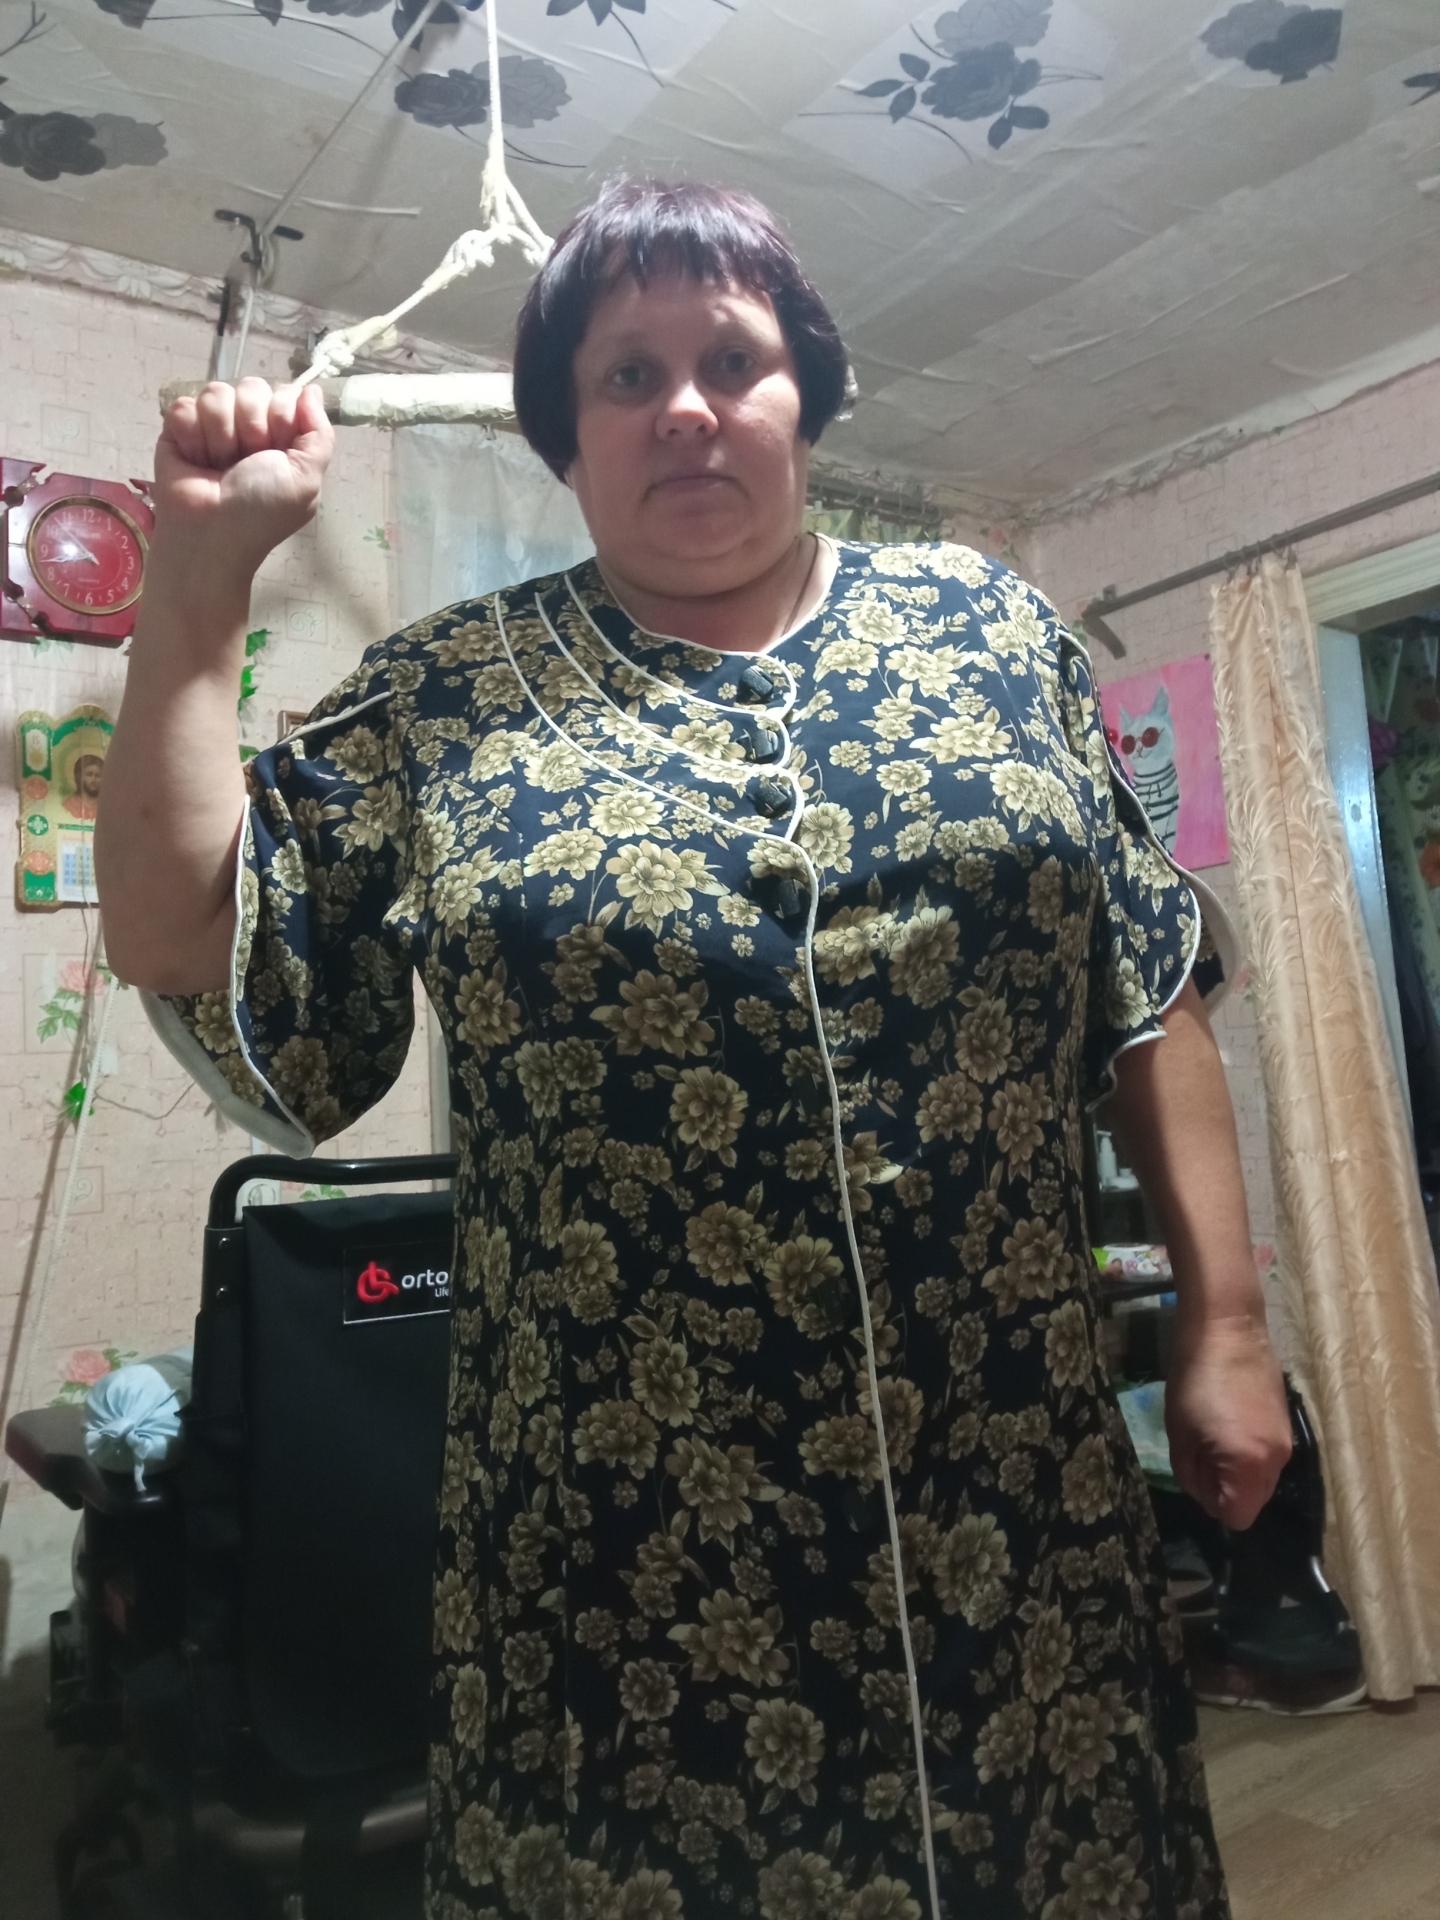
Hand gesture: fist